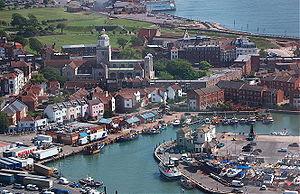
Portsmouth est une ville portuaire de la côte sud de l'Angleterre. Elle appartient au comté cérémoniel de Hampshire, mais forme une autorité unitaire. Surnommée « Pompey », Portsmouth est un important port militaire de la Royal Navy. Située sur l'île de Portsea, c'est la seule ville-île du Royaume-Uni. La ville compte une population de 205 400 habitants et est la deuxième plus grande ville du Hampshire, après Southampton.